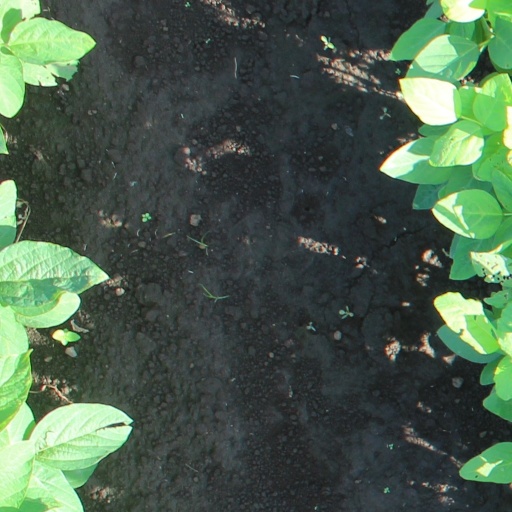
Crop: soybean